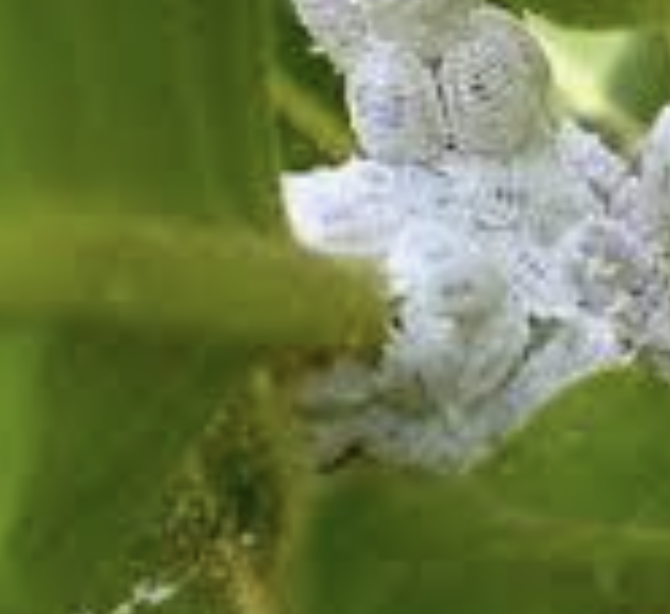
Label: mealybug_infestation